Heffer Wolfe

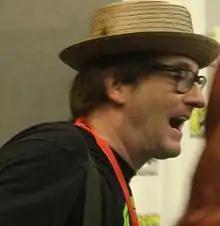
Tom Kenny voiced Heffer and was chosen for the role in a large casting call in Los Angeles.

Murray originally wrote "A Sucker for the Suck-O-Matic" as the pilot episode; the executives decided that Heffer would be "a little too weird for test audiences". Murray, instead of removing Heffer from "A Sucker for the Suck-O-Matic", decided to write "Trash-O-Madness", an episode without Heffer, as the pilot episode. Originally, Murray did not include any information about Heffer's origins in his pitch to Nickelodeon. Vince Calandra wrote Heffer's origin plotline in season 1.